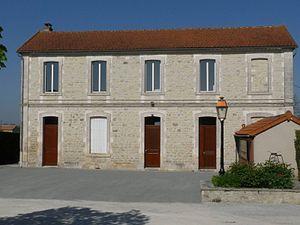
Mairie de Coulonges, Charente, France
Coulonges est une commune du Sud-Ouest de la France, située dans le département de la Charente.